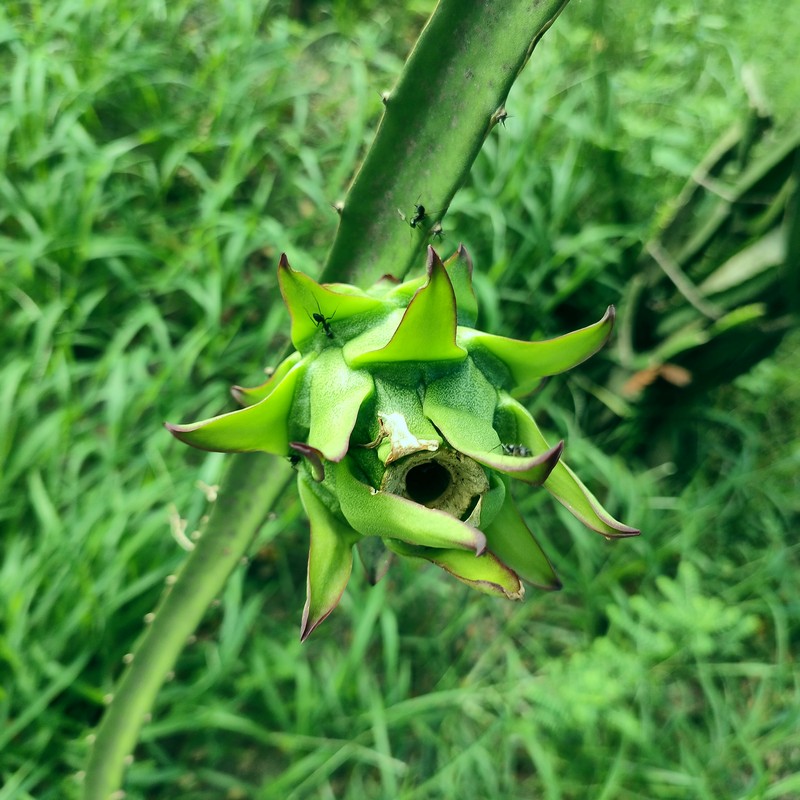
Label: Immature Dragon Fruit